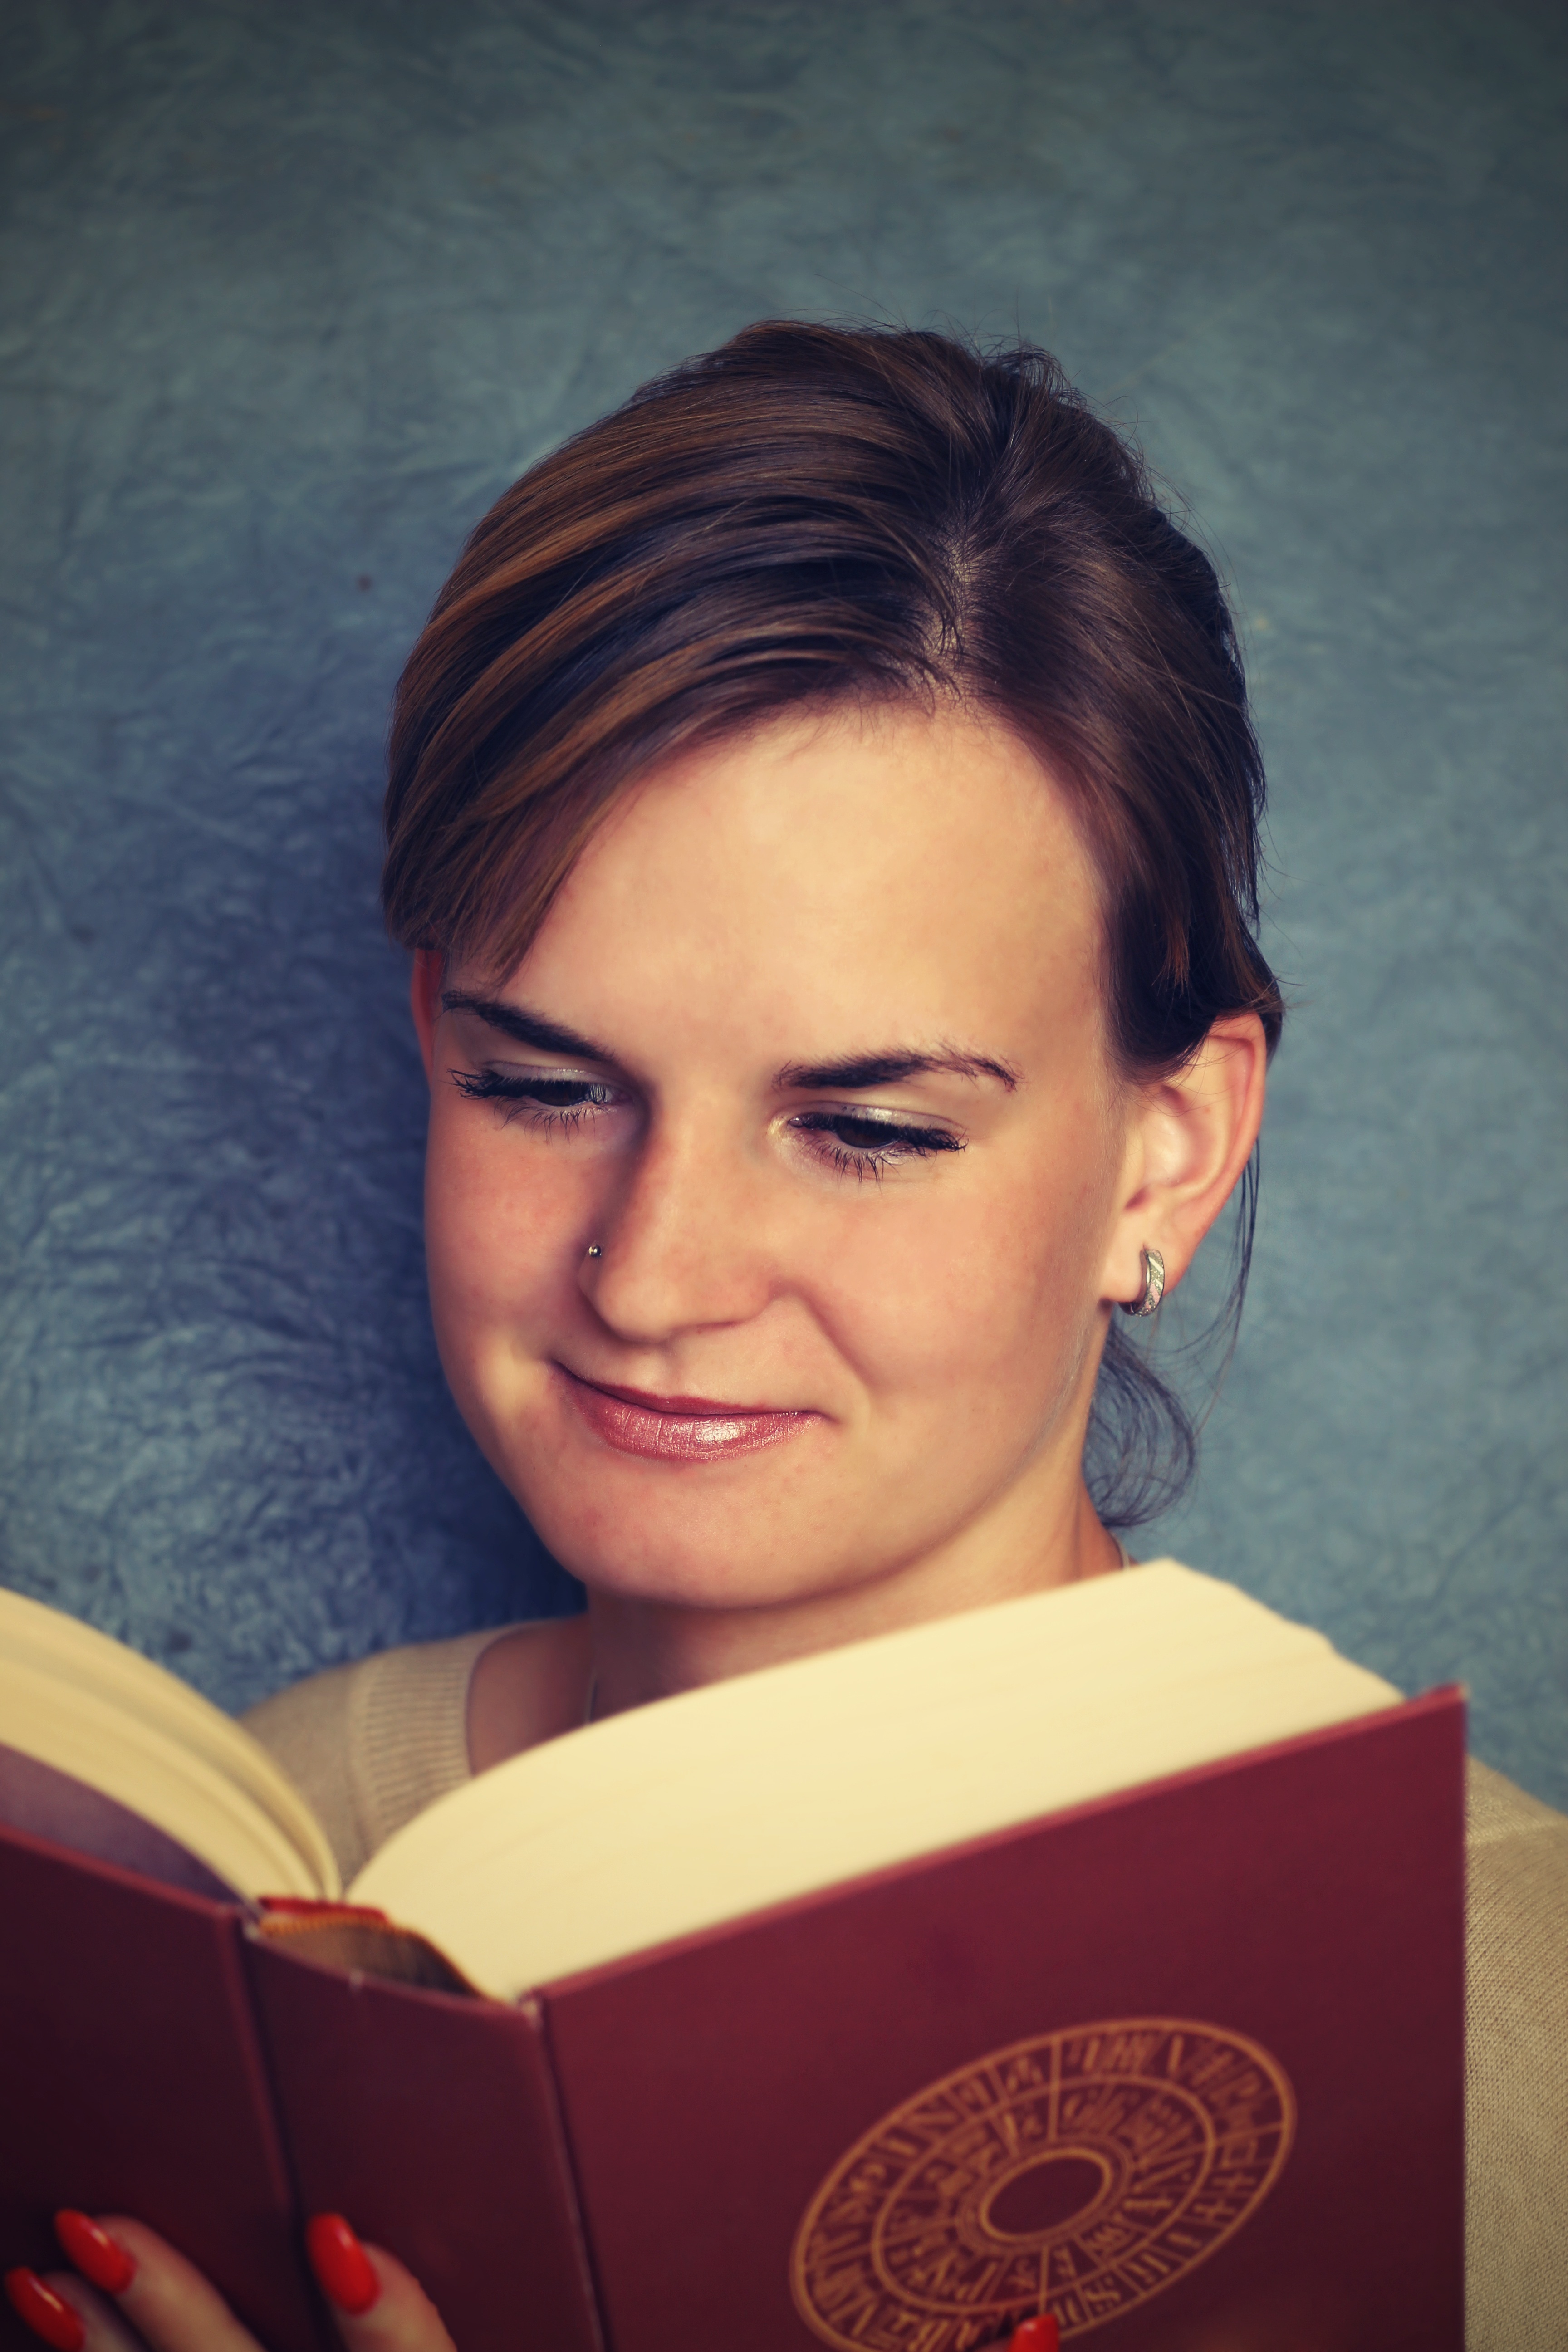
book, person, people, girl, woman, hair, white, photography, reading, portrait, model, young, red, color, lady, hairstyle, smile, teenager, education, pupil, caucasian, face, study, library, students, happy, books, glasses, university, head, photograph, skin, beauty, beautiful, school, nice, image, teen, attractive, college, academic, adult, homework, photo shoot, brown hair, portrait photography, the female, tired of the, the study of